The Sound and the Fury (2014 film)

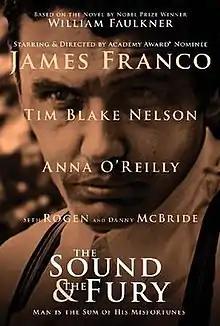
Theatrical release poster

The Sound and the Fury is an American drama film directed by James Franco. It is the second film version of the 1929 novel of the same name by William Faulkner (the previous adaptation, directed by Martin Ritt, was released in 1959). The film stars Franco, Tim Blake Nelson, Scott Haze, Loretta Devine, Ahna O'Reilly, Joey King, Jacob Loeb, Janet Gretzky, Dwight Henry, Logan Marshall-Green, Jim Parrack, Seth Rogen, and Danny McBride.